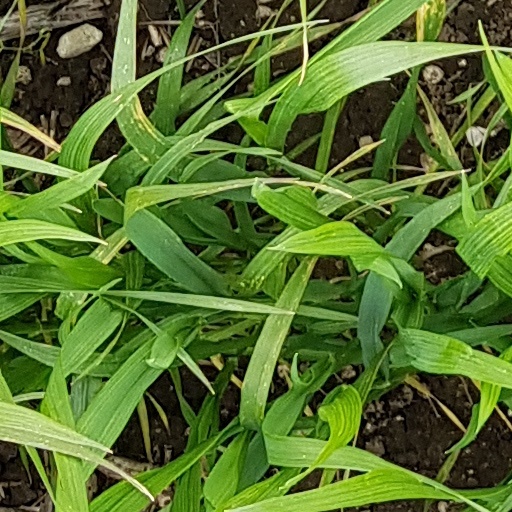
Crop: wheat